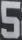
Number: 5